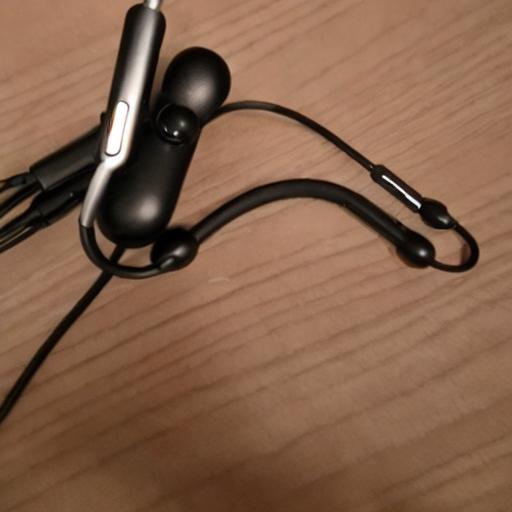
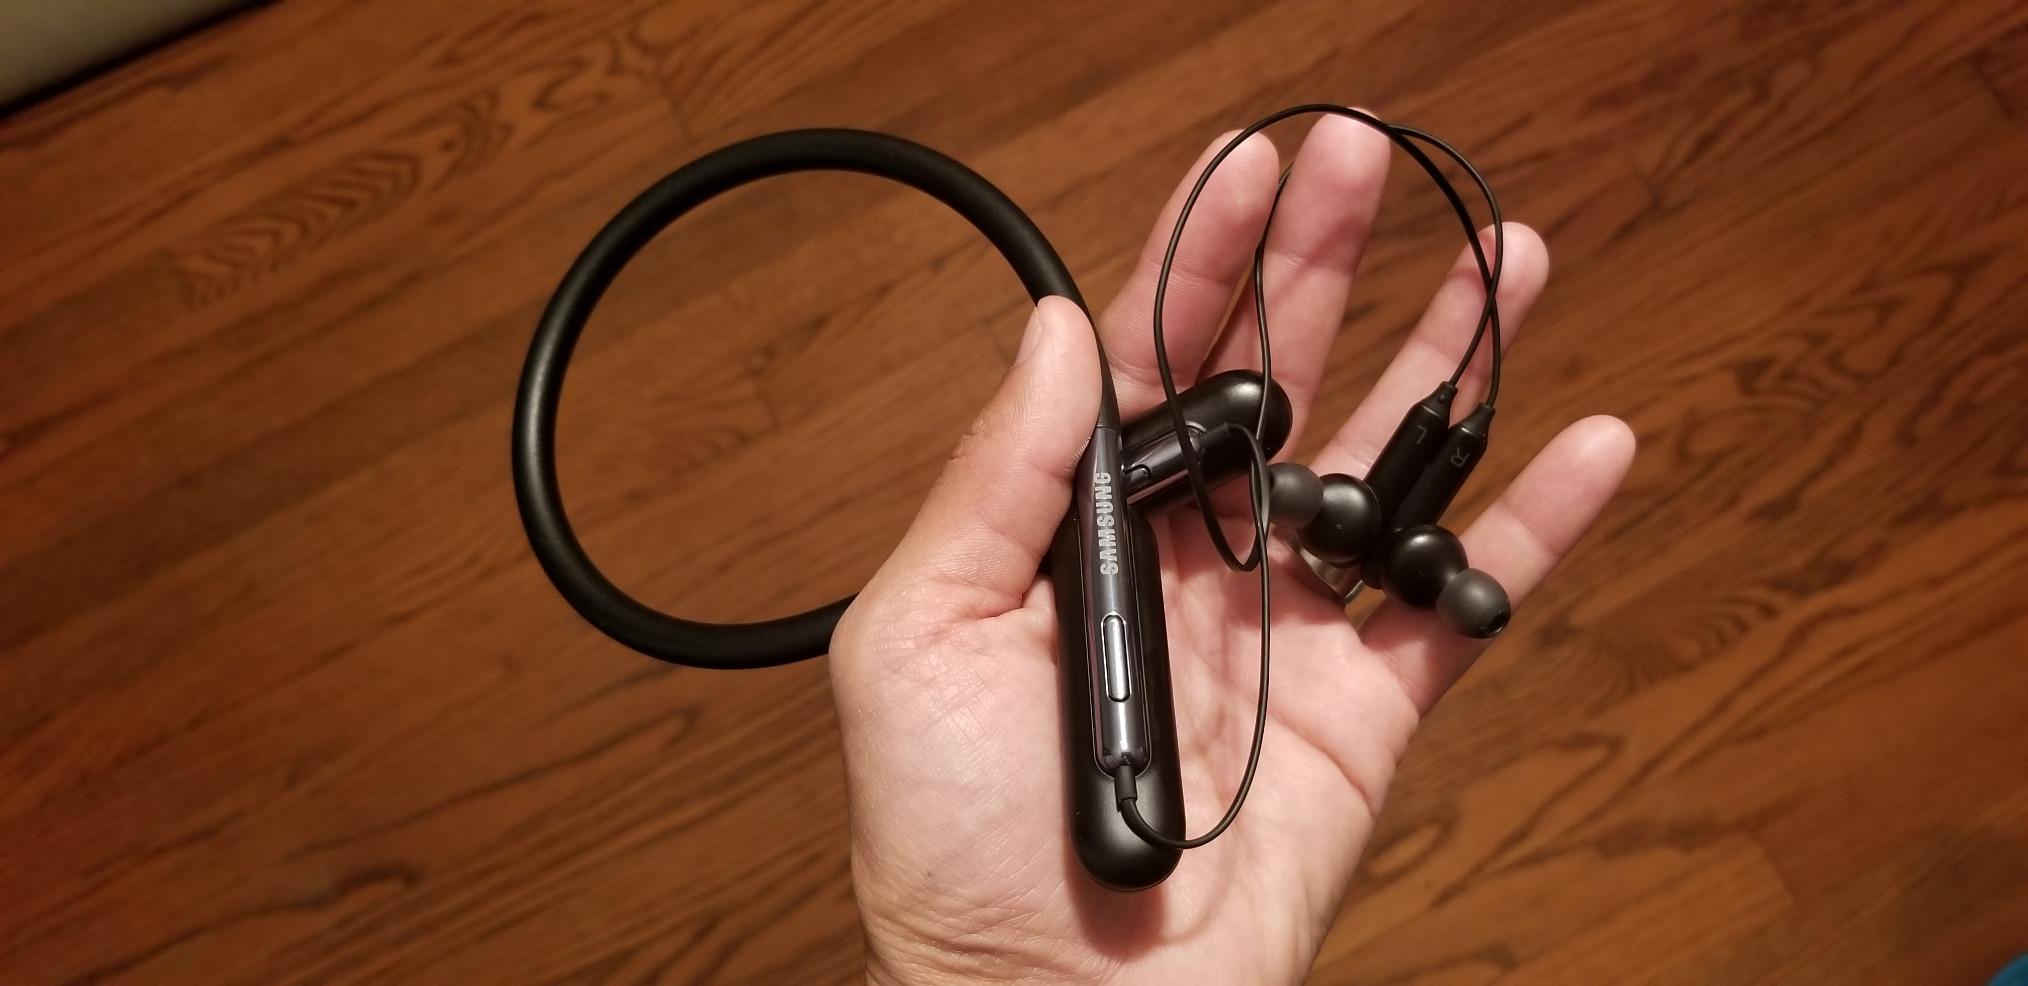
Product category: headphones
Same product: no